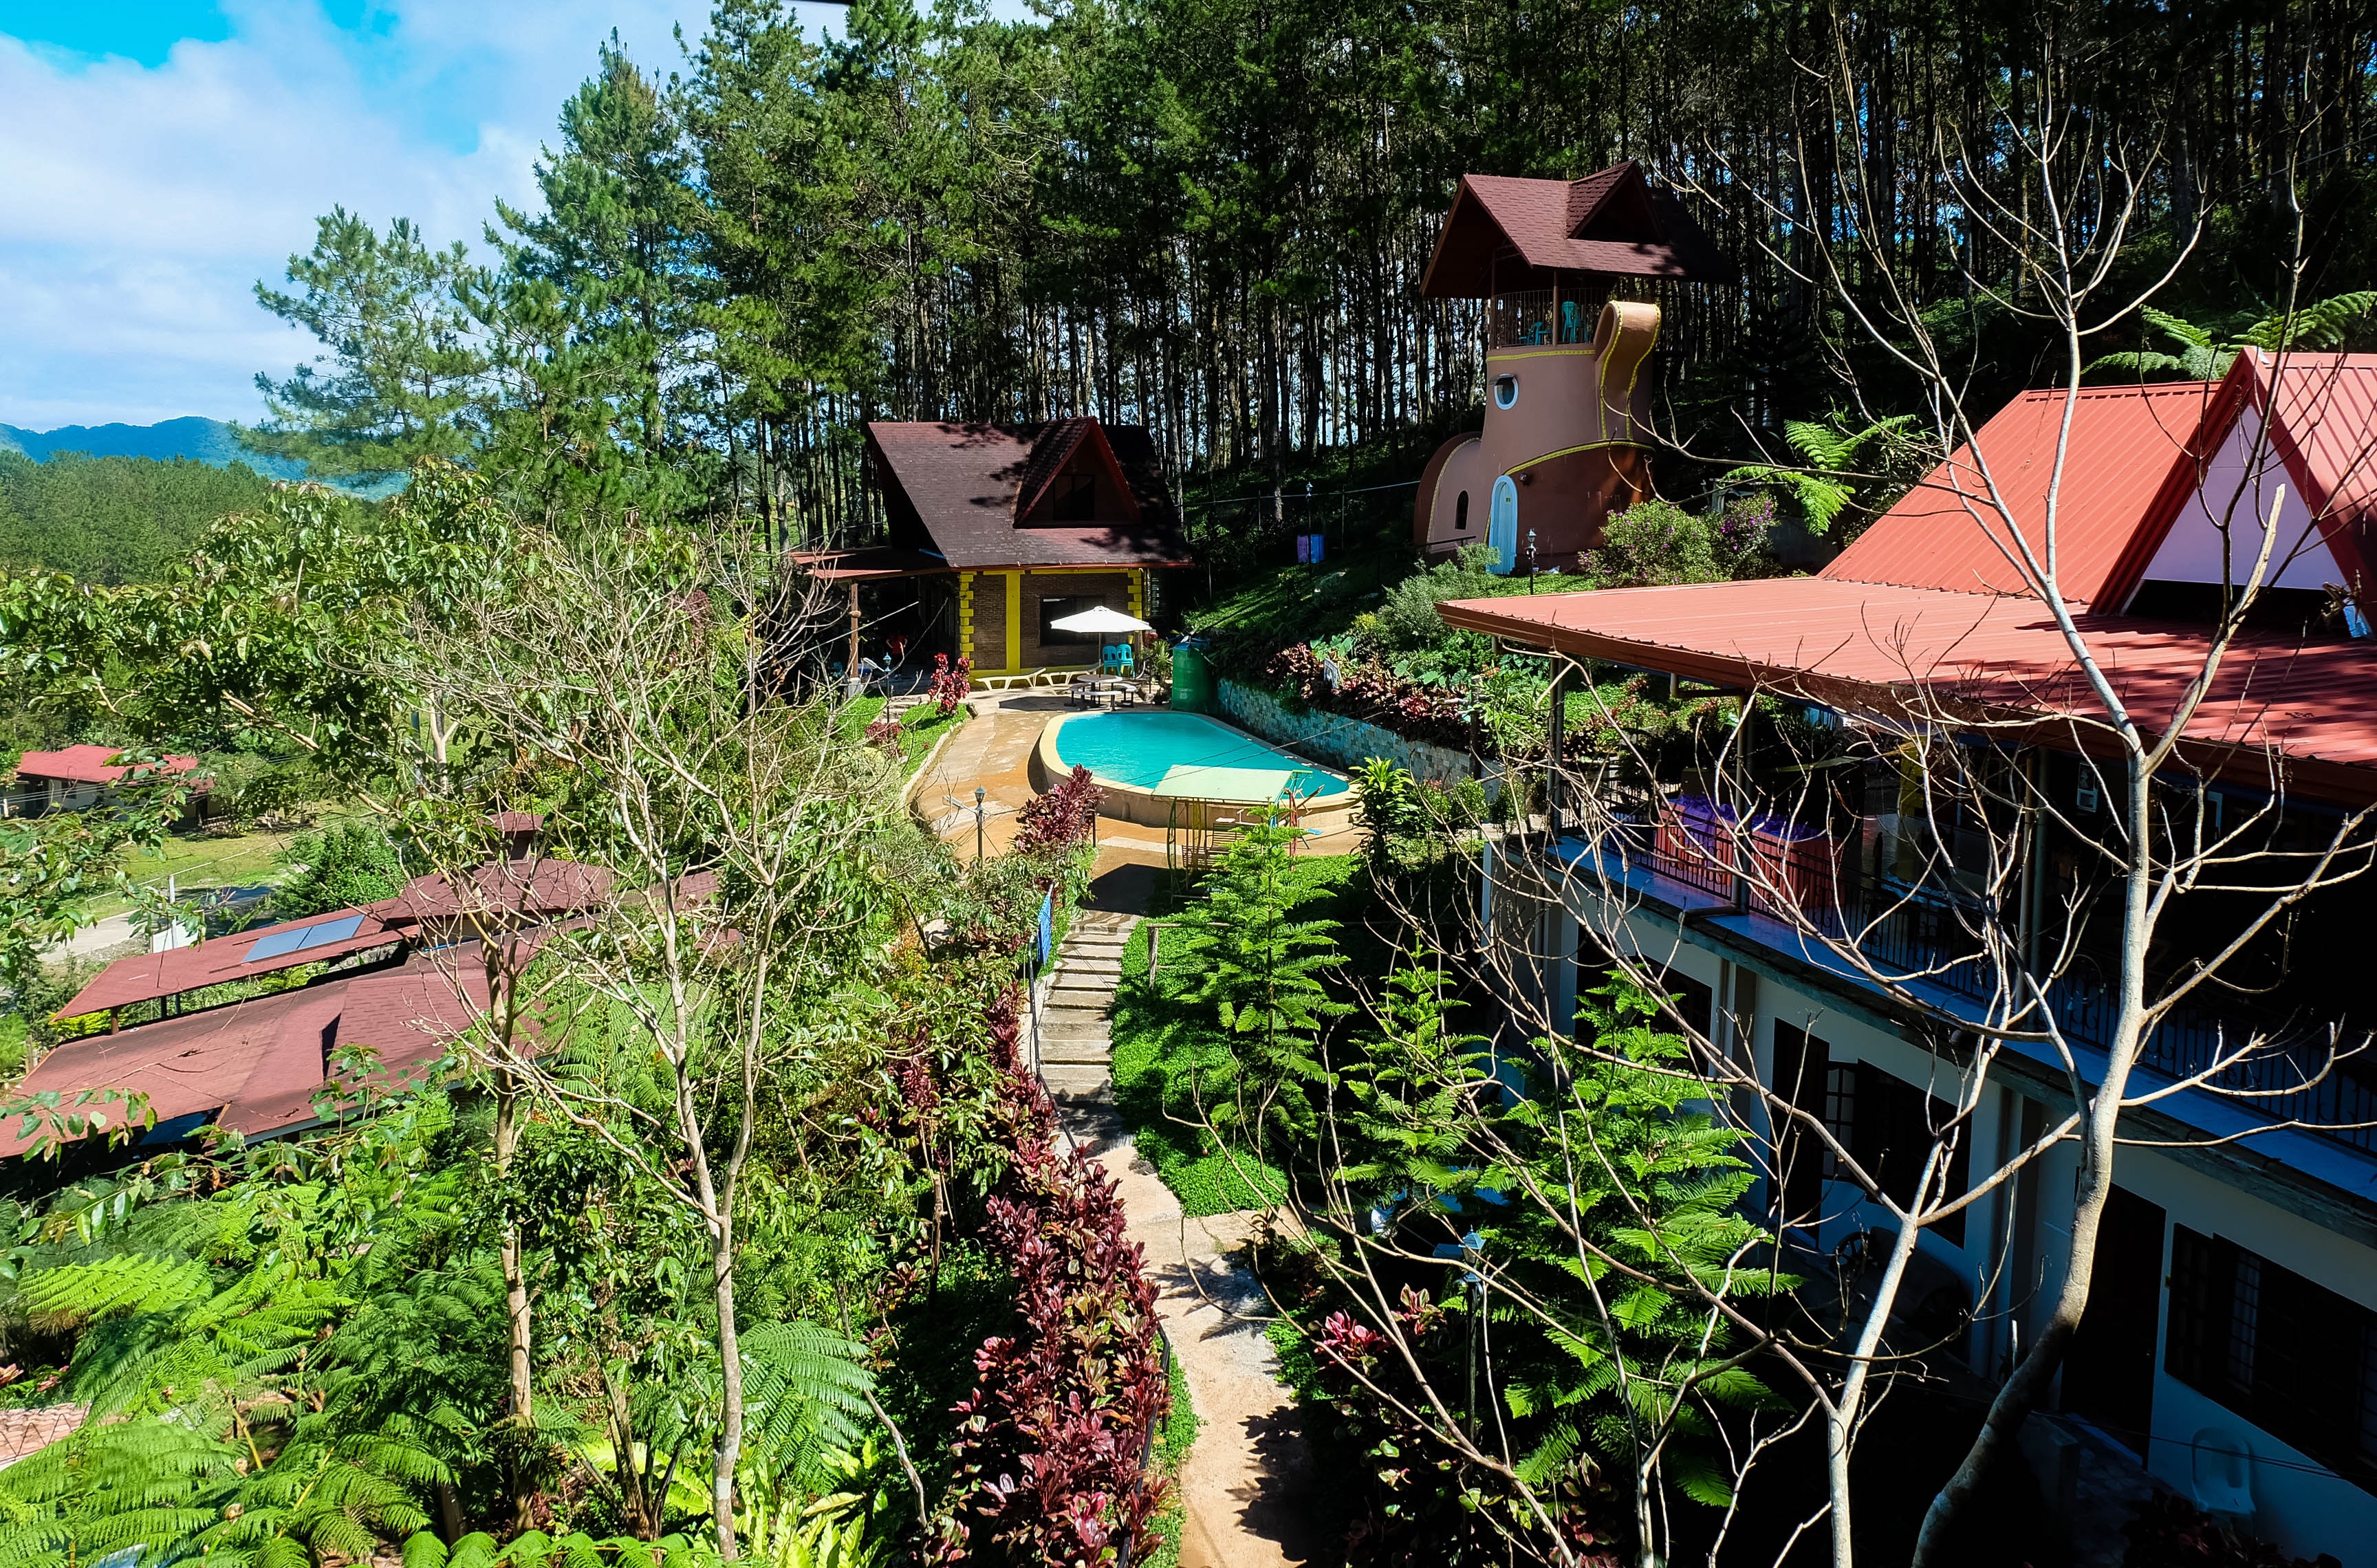
nature, vegetation, property, tree, house, botany, real estate, landscape, residential area, architecture, home, roof, plant, building, garden, rural area, plant community, hill station, yard, backyard, tourism, estate, leisure, village, vacation, jungle, city, resort, forest